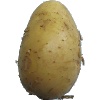
Label: Potato White 1